Masked woodswallow

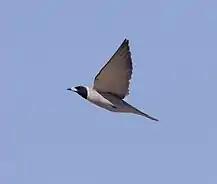

Ranging from 18–20 cm in length with a wingspan of 32–34 cm, weighing approximately 37 grams, the masked woodswallow is similar in size to the white-browed woodswallow. Sexes differ markedly in colour and also in immature plumage. This difference between sexes is unique only to the masked woodswallow and white-browed woodswallow. Adult males have a sharply defined black face mask with a pale edge. This mask covers the lores, ear coverts, chin and throat. Upperparts are dark blue grey with a prominent white tip on the tail. The underbody is pale grey, fading to greyish white on under tail coverts. Legs and feet are grey to grey black or black. Adult females are similar to adult males but slightly browner and mask is indistinct. Juveniles are similar to adult females but slightly browner with fletched and mottled buff.